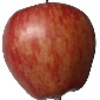
Label: Apple Red 1